Jakob Blasel

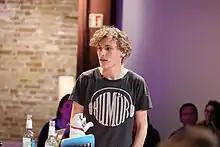
Blasel at the 2019

Jakob Blasel (born 2000) is a German climate activist and politician of Alliance 90/The Greens.